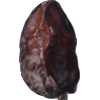
Label: carambola